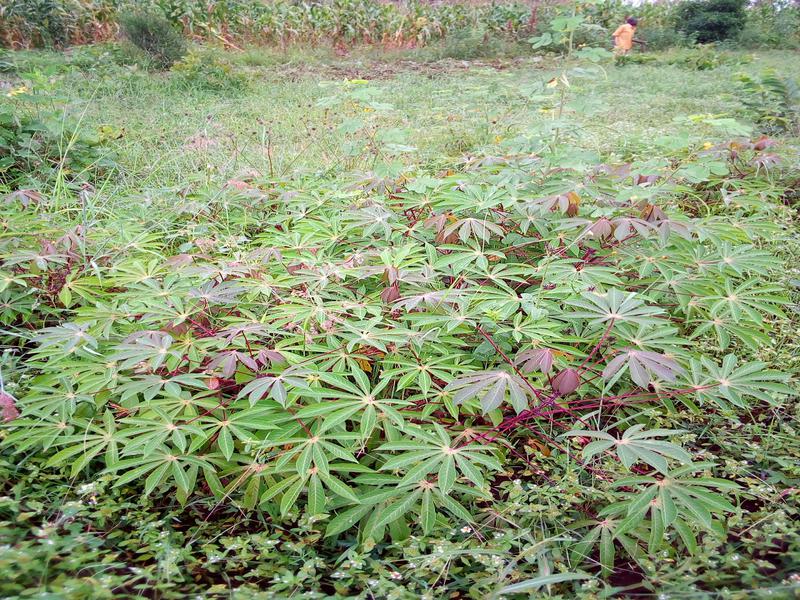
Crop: cassava
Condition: healthy